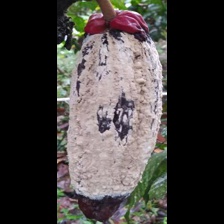
Label: moniliophthora